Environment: real
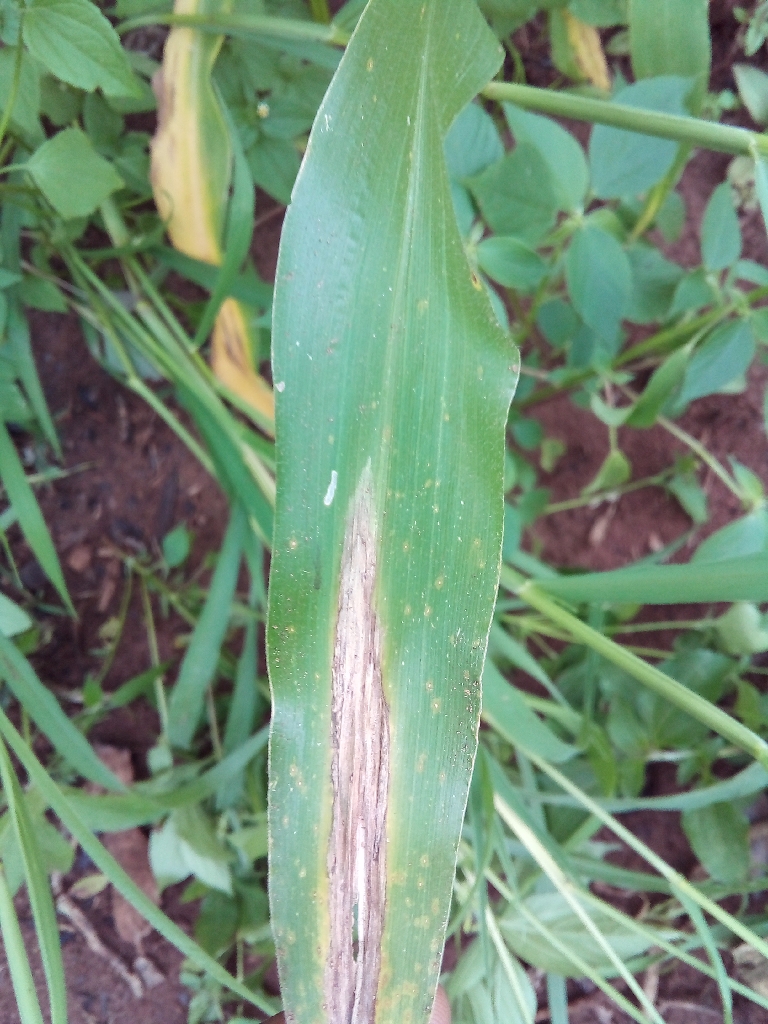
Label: northern_corn_leaf_blight